Loyola Greyhounds men's basketball

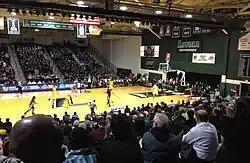
Loyola Greyhounds v. Siena Saints, Reitz Arena, Friday, February 8, 2013.

Sources: Loyola University Maryland Men's Basketball Year-By-Year Records; Northeast Conference 2012–13 Men's Basketball Record Book; Metro Atlantic Athletic Conference Men's Basketball All-Time Standings.